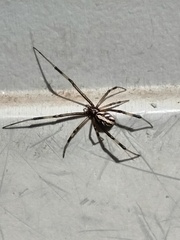
Species: Lactrodectus_hesperus